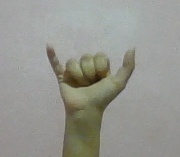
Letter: ya